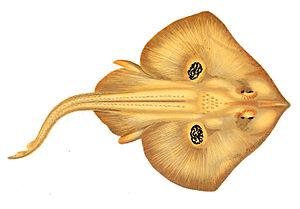
La Raie fleurie est une espèce de raie appartenant à la famille des Rajidae. On la connaît également localement sous les noms de Raie soleil, Raie coucou et Raie pissouse.